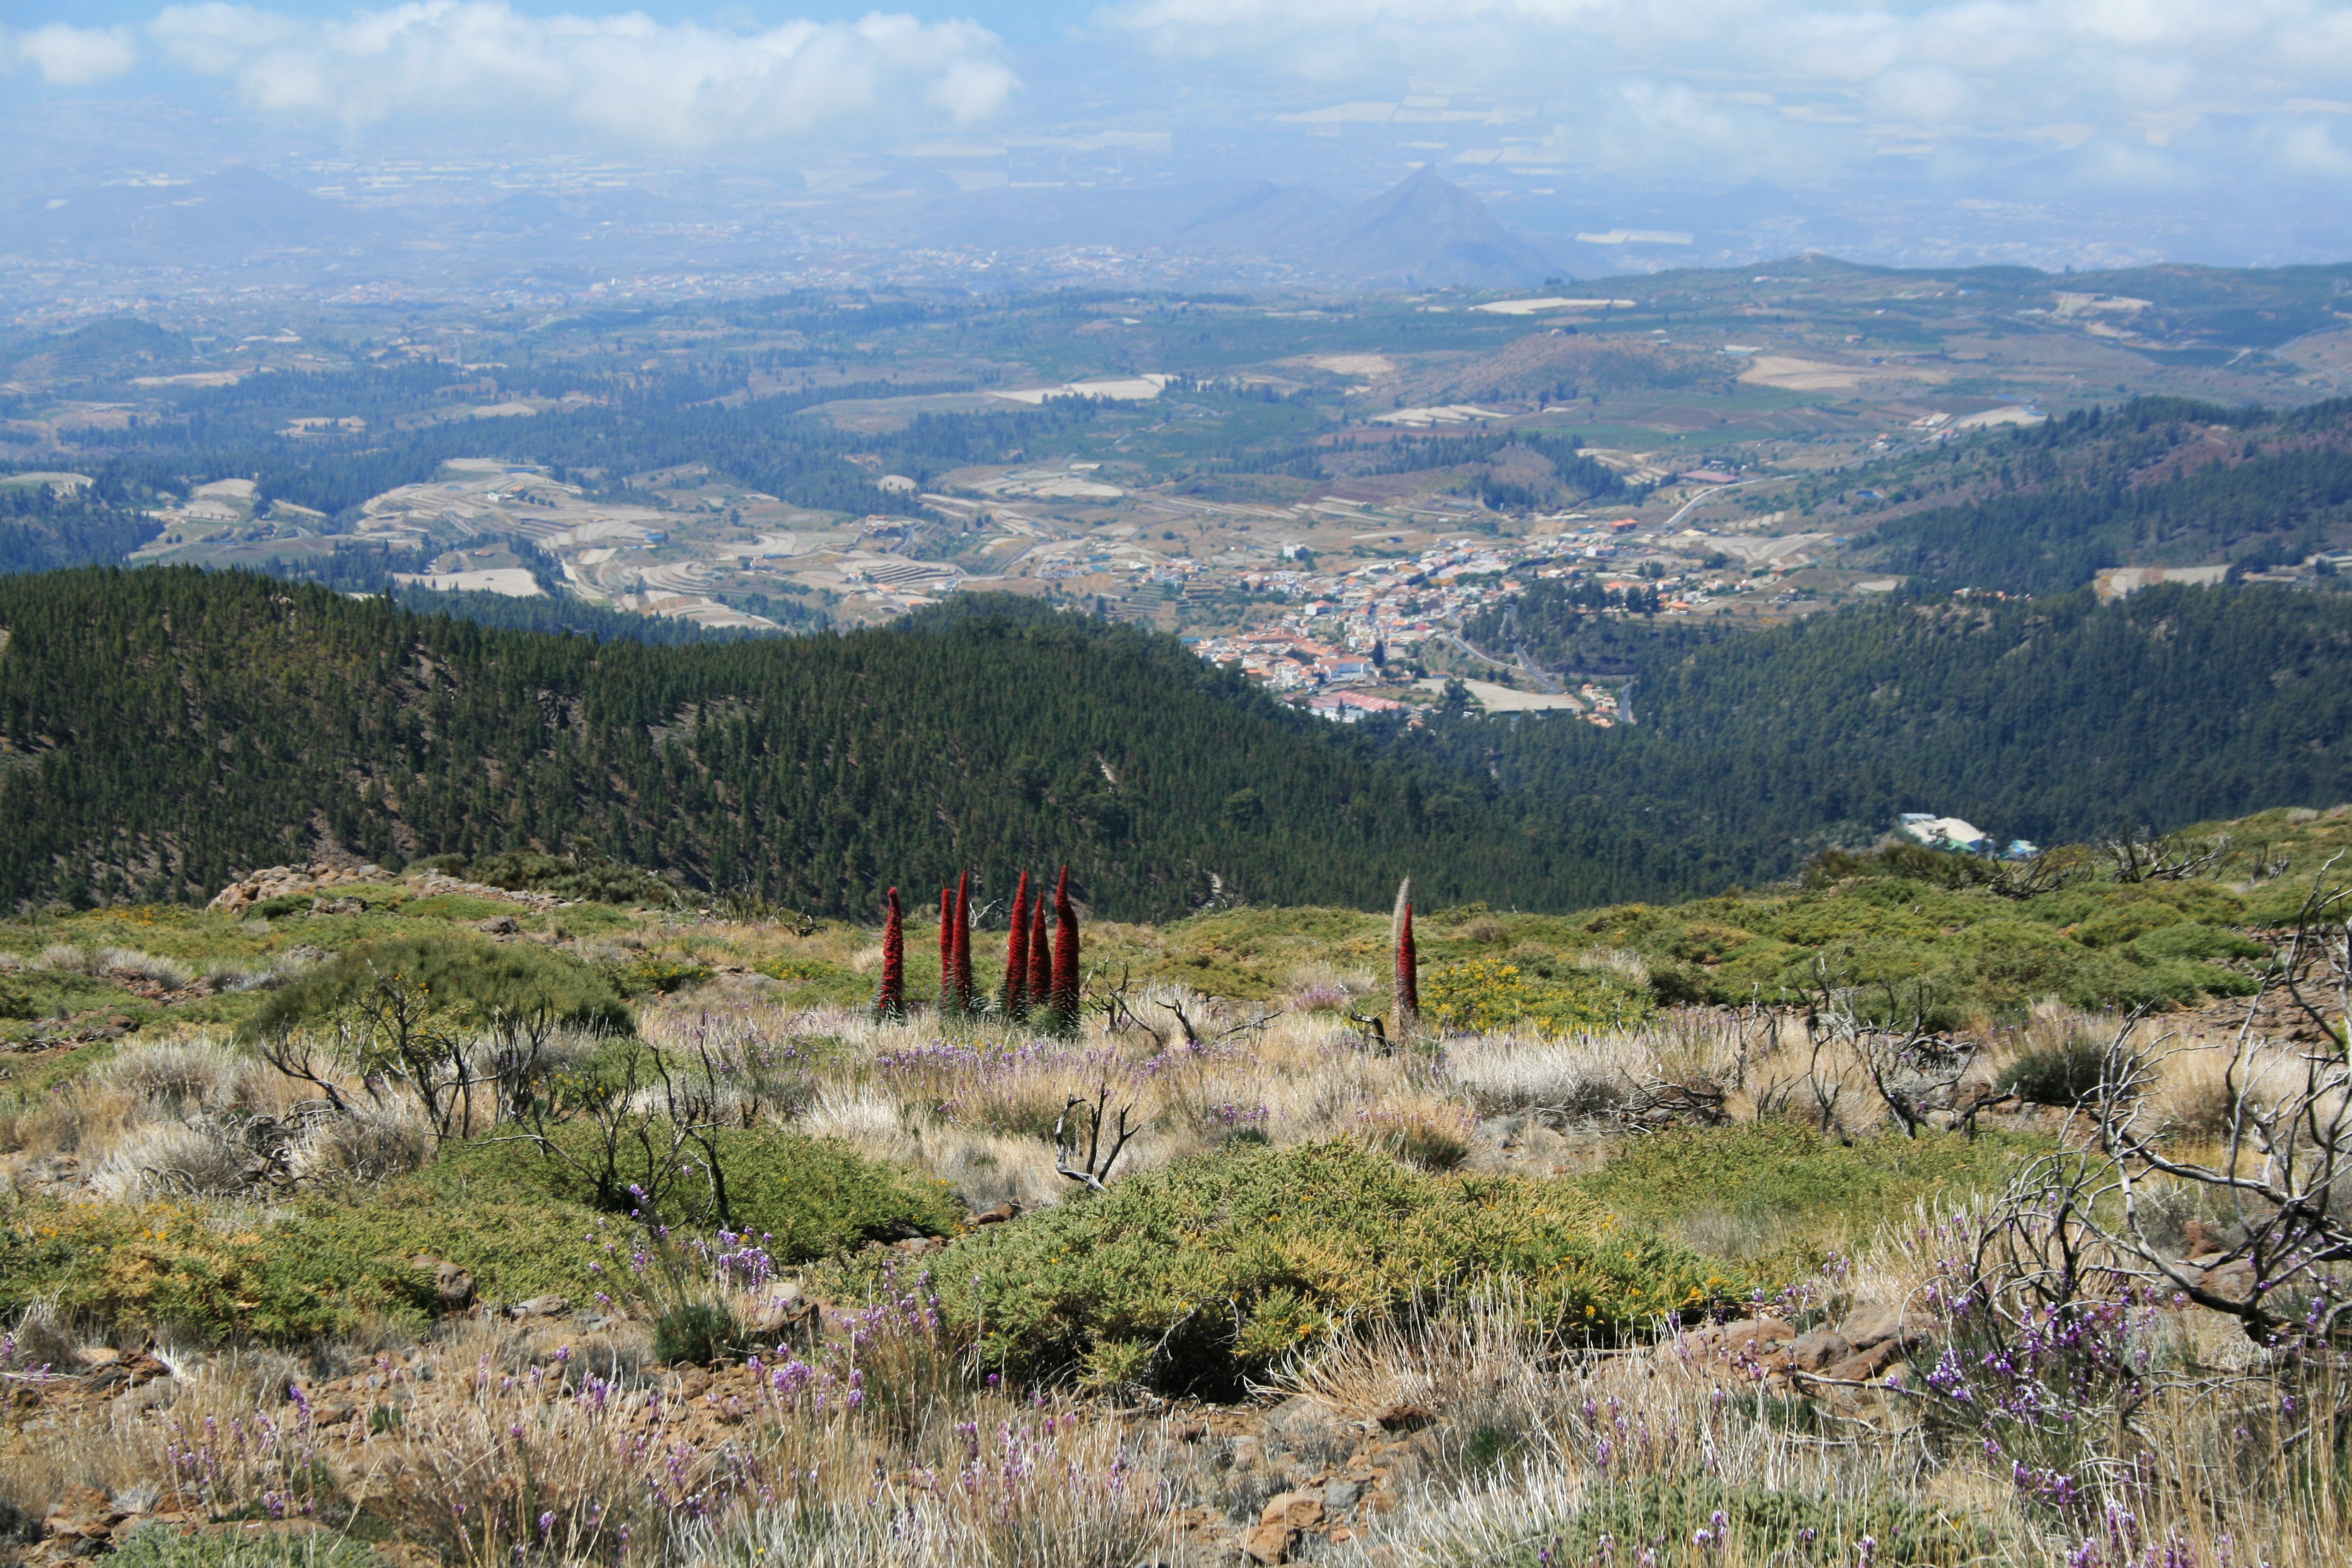
landscape, nature, wilderness, walking, mountain, hiking, trail, meadow, hill, adventure, valley, mountain range, ridge, spain, sports, grassland, backpacking, outlook, plateau, tenerife, fell, habitat, ecosystem, canary islands, teide, teide national park, lava field, natural environment, geographical feature, mountainous landforms